Fénis Castle

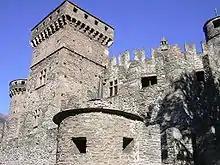

The castle is located in the town of Fénis in the Aosta Valley region, at about 13 km from the city of Aosta. The keep has a pentagonal layout, with towers at the corners. It is surrounded by a double boundary wall with battlements and by a series of watchtowers linked by a walkway.